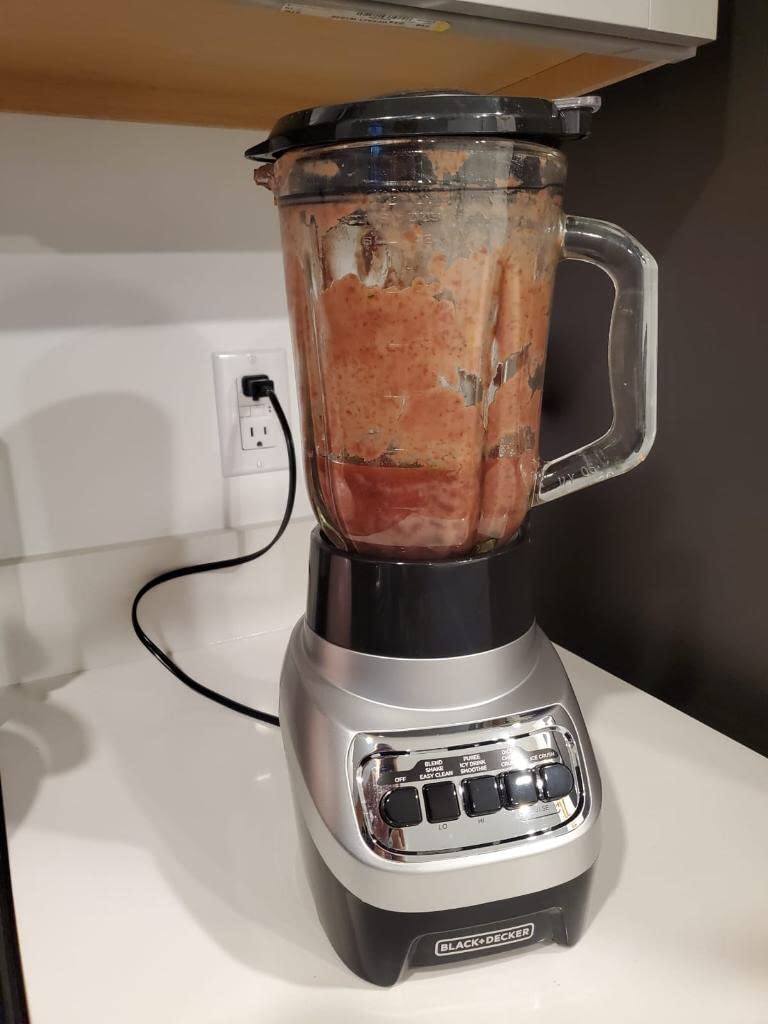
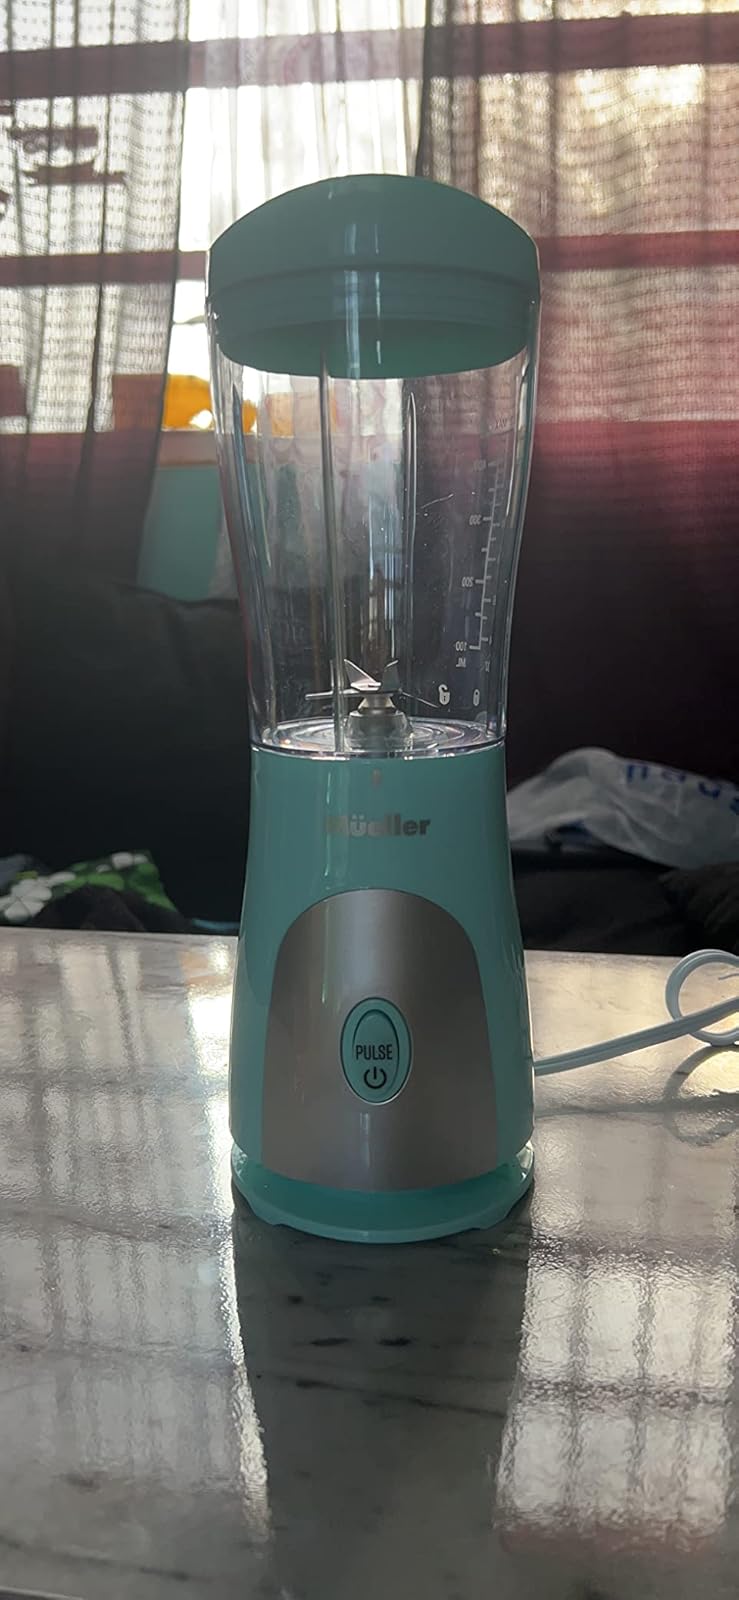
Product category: items_blender
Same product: no